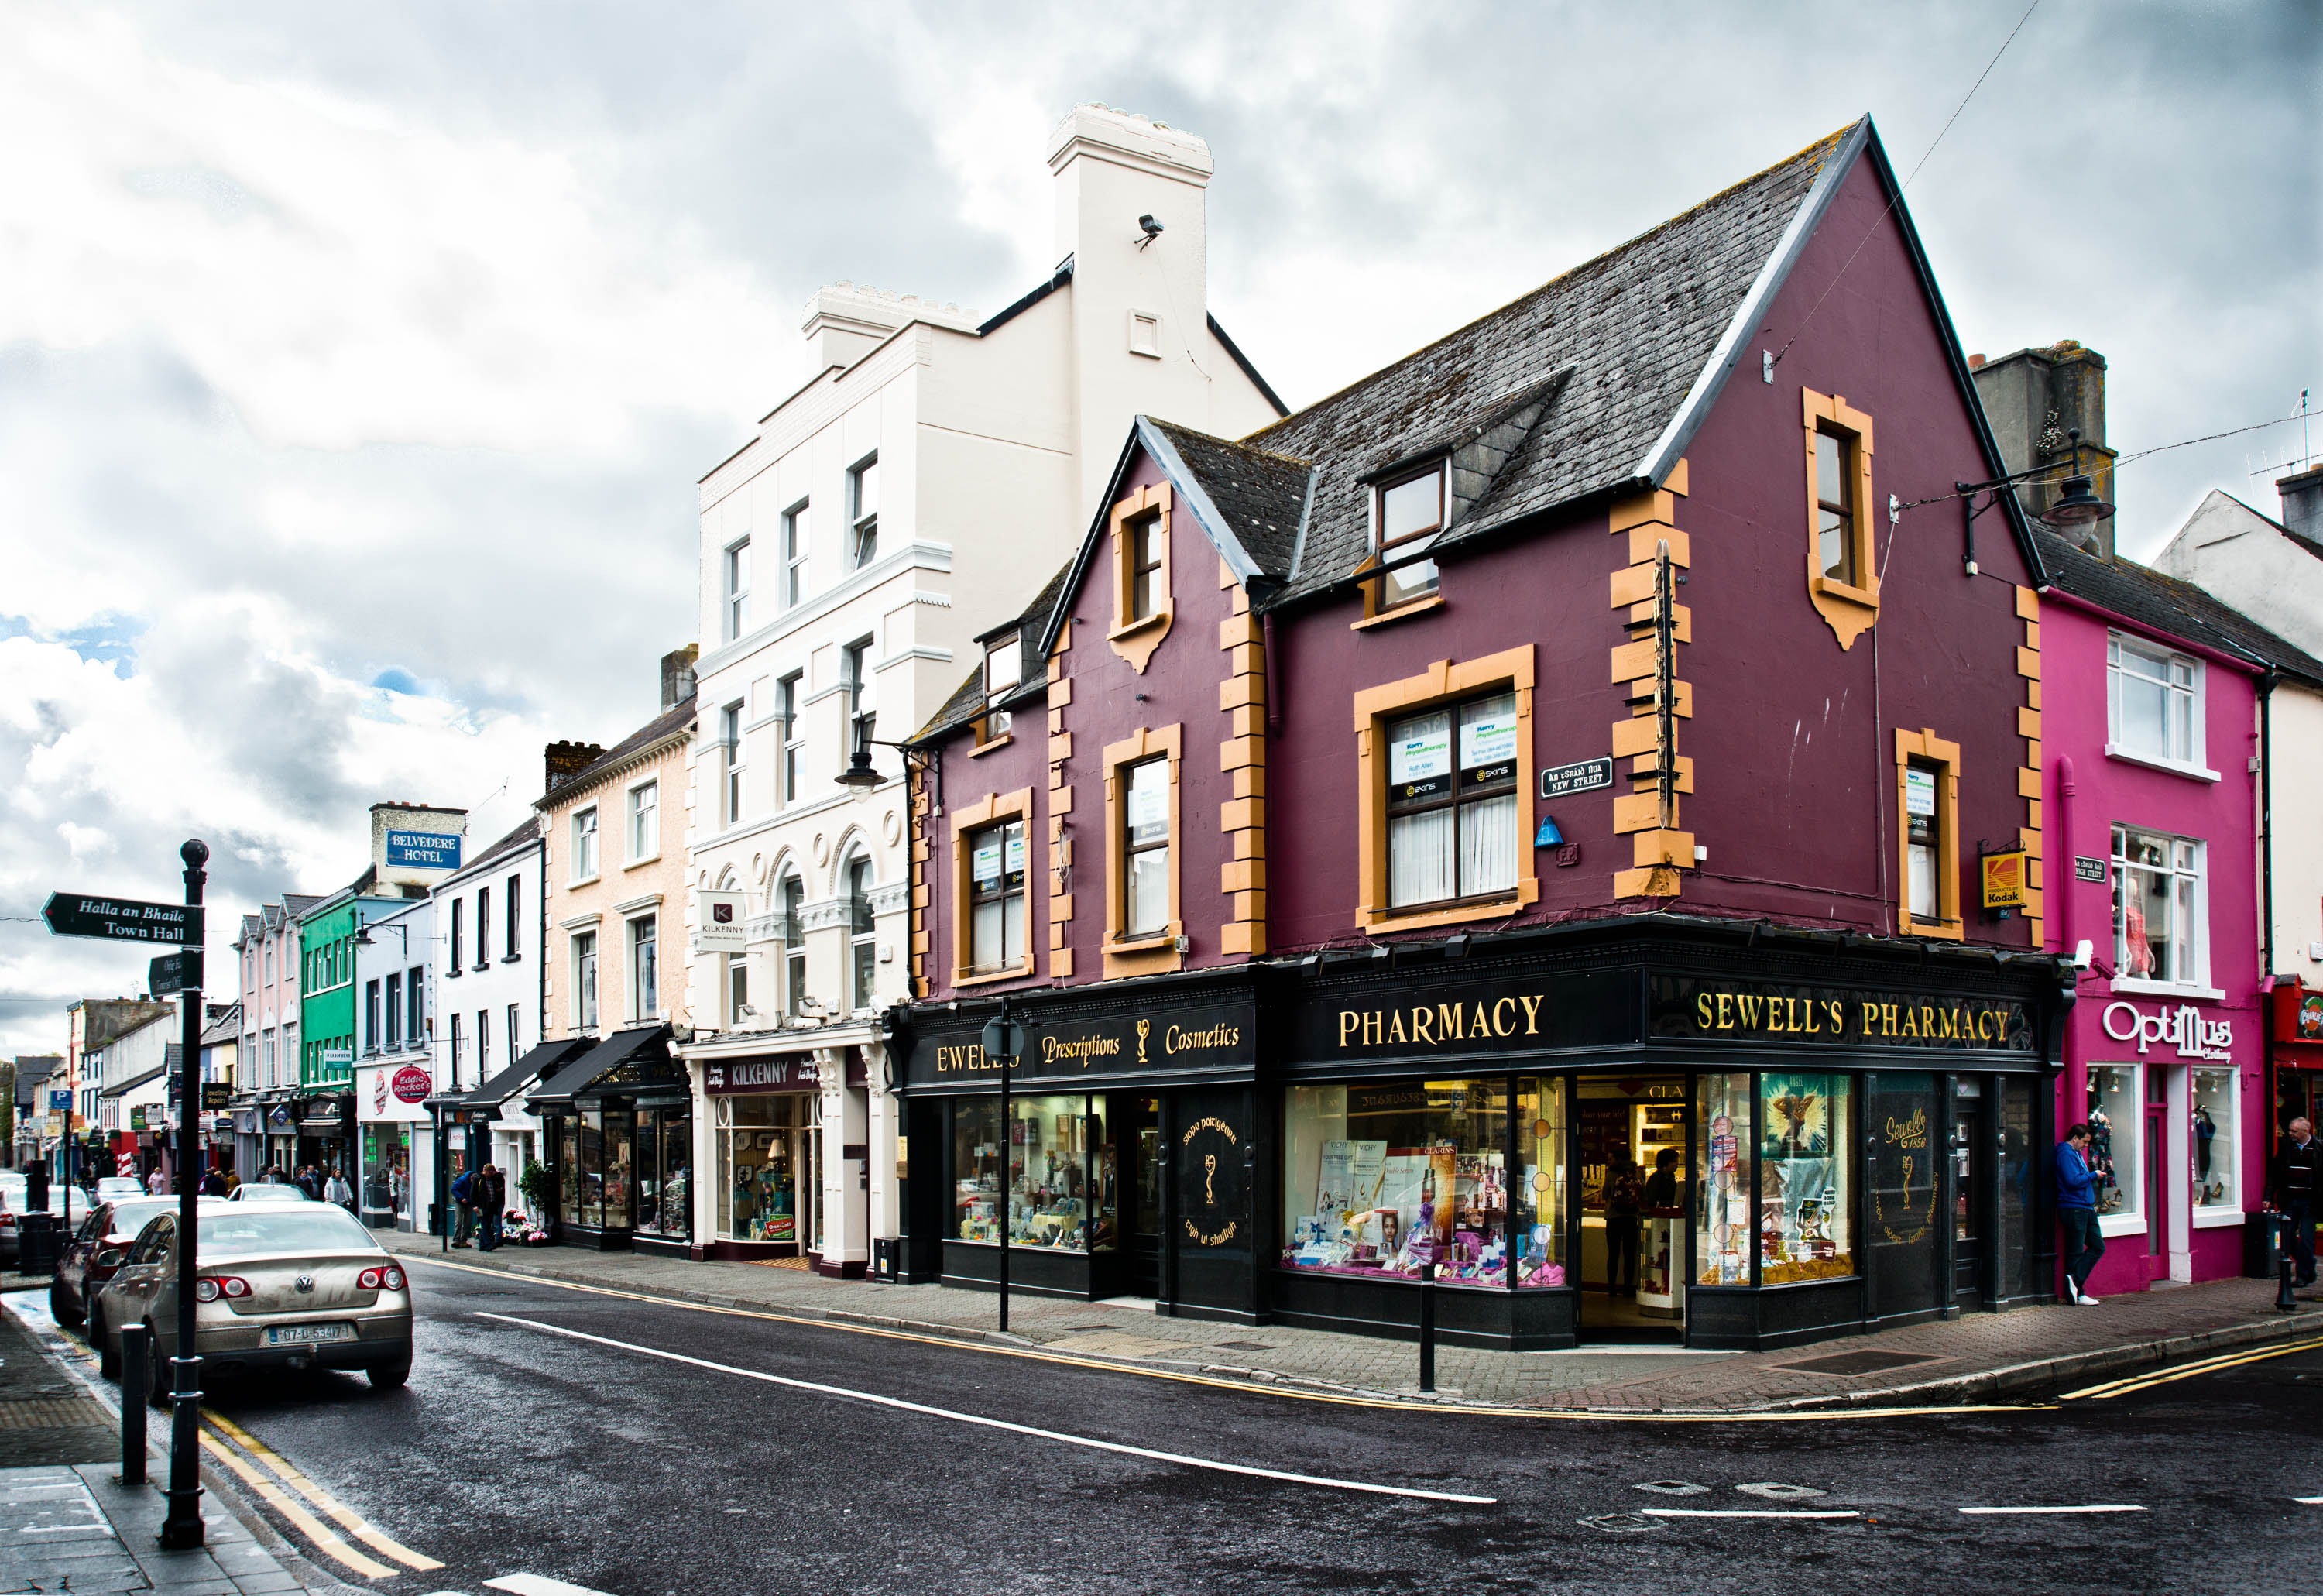
architecture, road, street, house, town, city, cityscape, downtown, suburb, facade, infrastructure, ireland, streetview, killarney, neighbourhood, urban area, residential area, human settlement